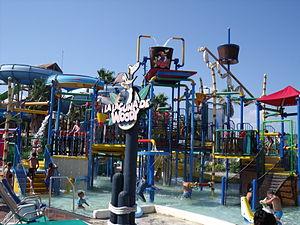
PortAventura Caribe Aquatic Park est un parc aquatique espagnol situé au sud-ouest de Barcelone sur les communes de Vila-seca et Salou, dans la province de Tarragone, sur la Costa Daurada. Il ouvre ses portes le 1ᵉʳ juin 2002. Il fait partie du complexe de loisirs PortAventura World.